Stoneleigh Historic District

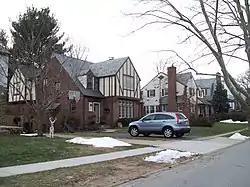
Streetscape in Stoneleigh Historic District, December 2009

Stoneleigh Historic District is a national historic district at Towson, Baltimore County, Maryland, United States. It is a cohesive residential neighborhood in Central Baltimore County. The first section of Stoneleigh was platted in 1922 and later enlarged in 1954 with the central of land, on which the Italianate-style Stoneleigh Villa once stood. Domestic buildings in Stoneleigh extends from the 1920s to infill housing of the mid-1980s and are suburban examples of the Tudor Revival, Colonial Revival, French Revival, Spanish Mission Revival, Renaissance Revival, and Craftsman styles.